New York State Route 434

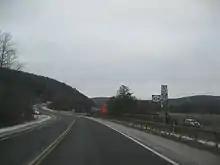
NY 434 west at I-86 exit 65 in Owego. I-86 is at right, separated from NY 434 by only a fence.

East of the village limits, I-86 and NY 434 curve to the southeast, mirroring a similar turn in the course of the river and its surrounding valley. The route continues through forests and mostly undeveloped fields, serving exit 65 of I-86/NY 17 and passing by Owego Town Court ahead of another bend in the river. I-86 and NY 434 again turn to match, proceeding generally eastward across an area of marshland along the southern edge of the river valley. Past the marsh, the valley swerves southward for a second time, taking the Susquehanna River and the two roads alongside it into an area with firmer ground. Here, NY 434 begins to run along a line of homes and businesses that mark the northern edge of the hamlet of Apalachin.